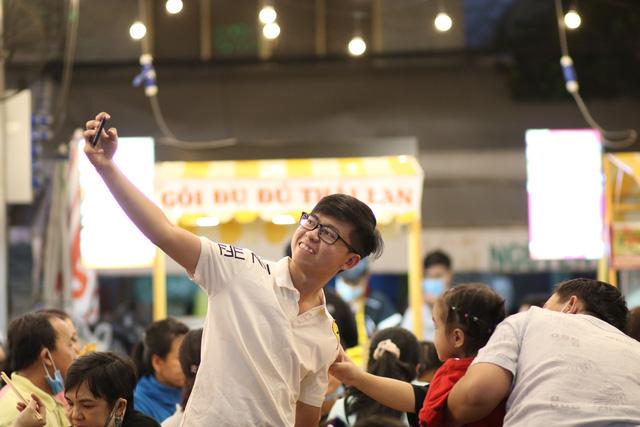
có một nam thanh niên đang cầm điện thoại để chụp ảnh tự sướng